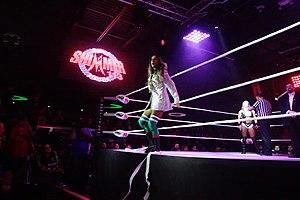
Brittany Baker à Punxsutawney est une catcheuse et dentiste américaine. Elle travaille actuellement à la All Elite Wrestling.